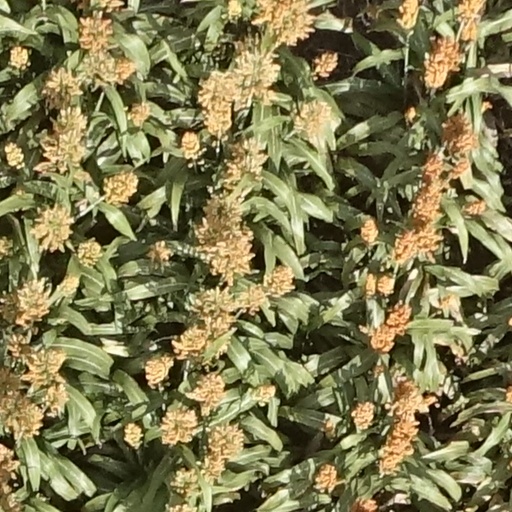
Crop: sorghum